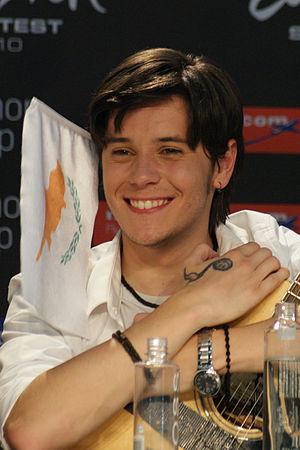
Jon Lilygreen est un chanteur gallois qui a représenté Chypre, accompagné du groupe The Islanders, au Concours Eurovision de la chanson 2010 organisé à Oslo en Norvège avec la chanson Life Looks Better In Spring et a terminé 21ᵉ en finale.